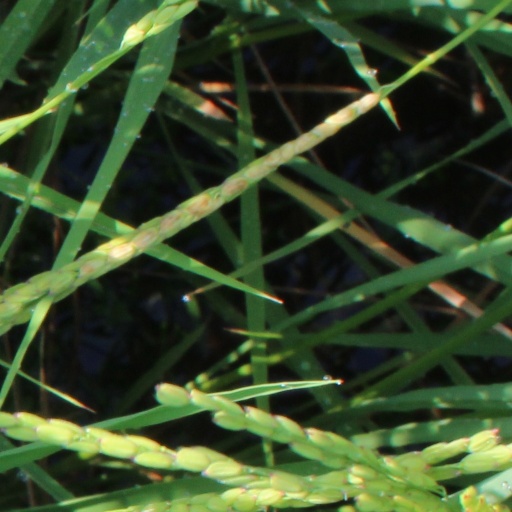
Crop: rice